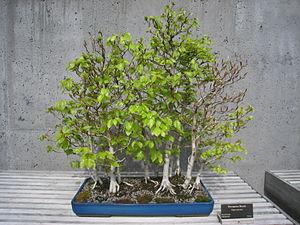
Le Hêtre commun, Fagus sylvatica, couramment désigné simplement comme le hêtre est une espèce d'arbres à feuilles caduques, indigène d'Europe, appartenant à la famille des Fagaceae, tout comme le chêne et le châtaignier.